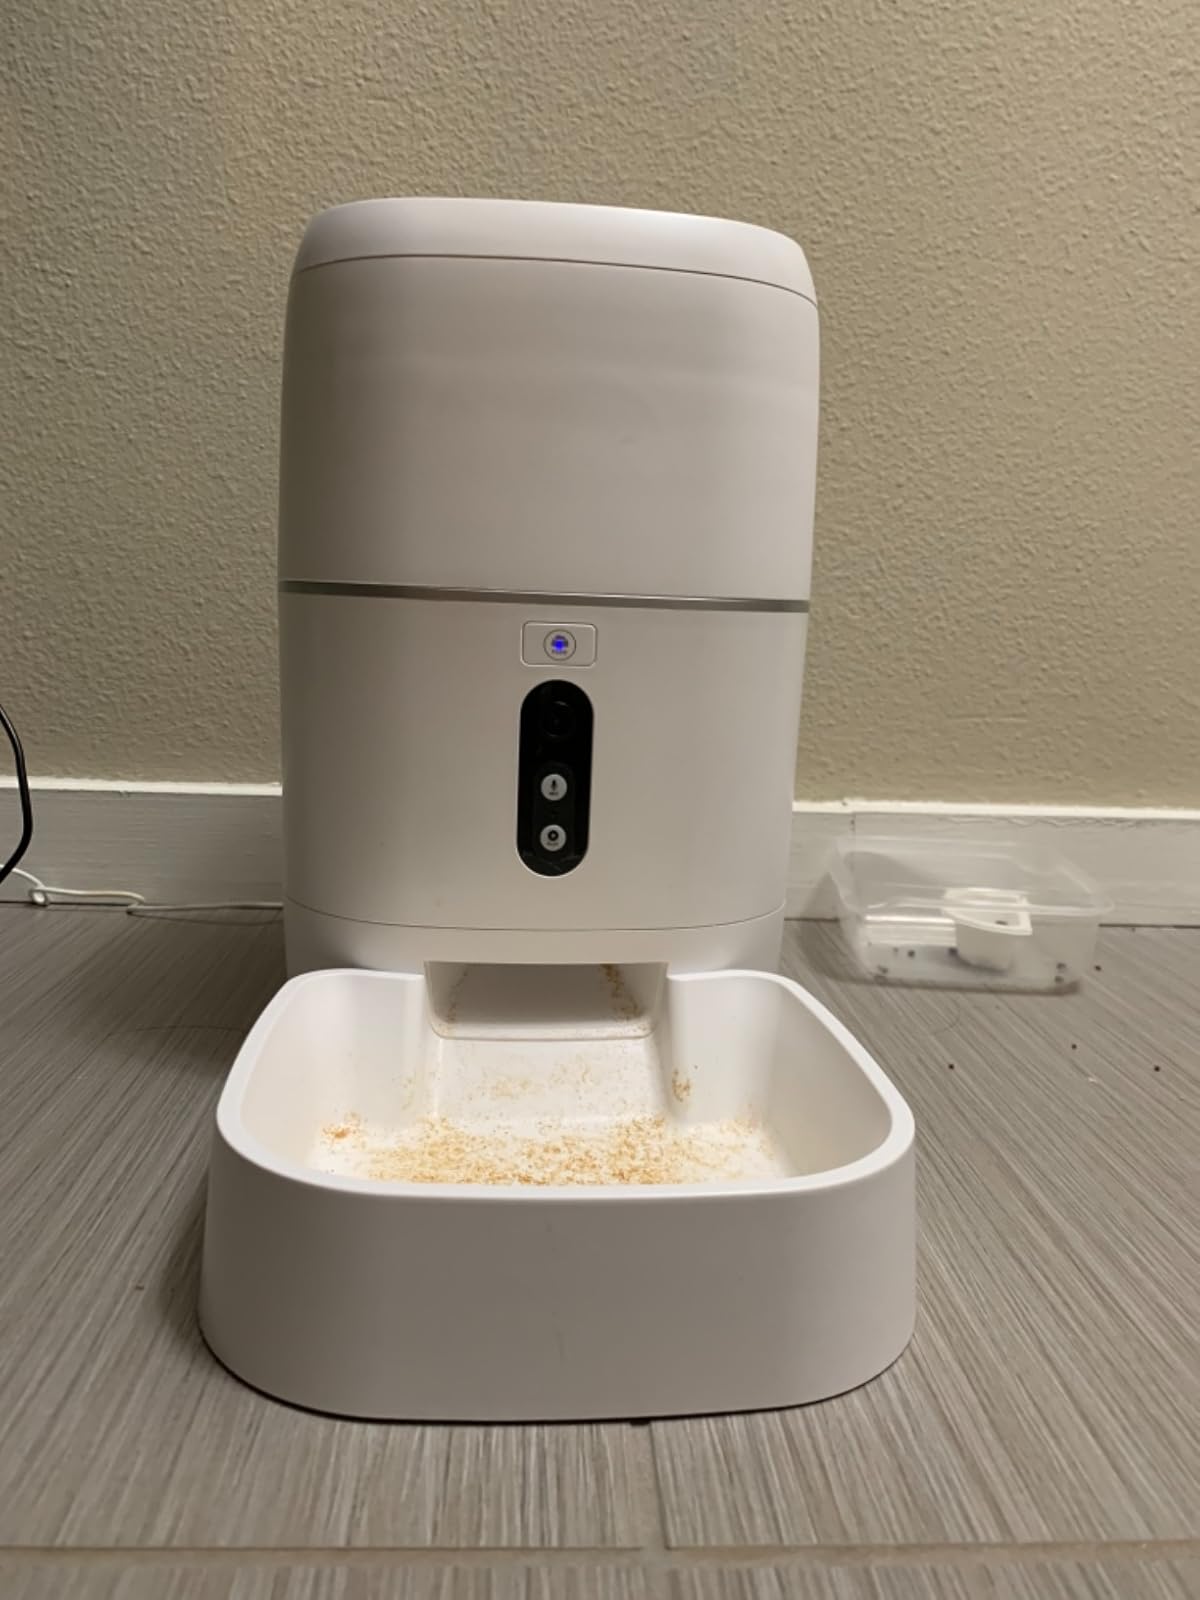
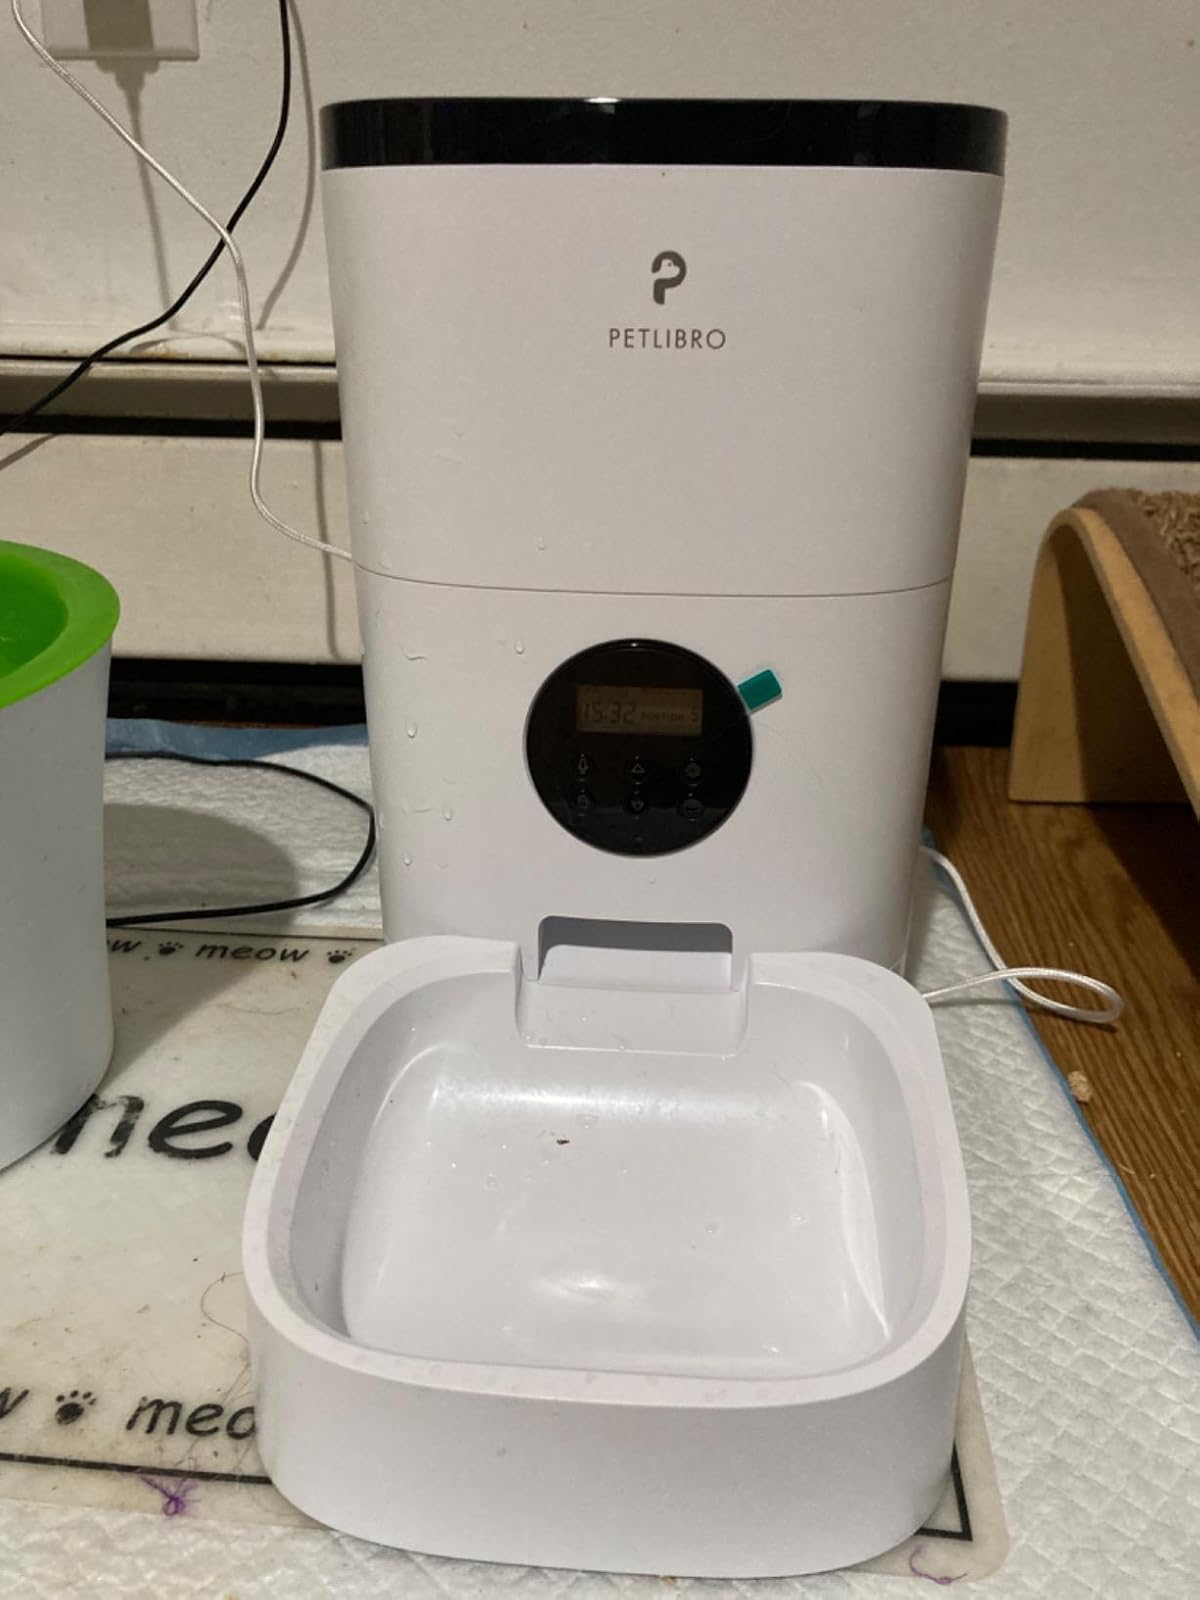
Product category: items_feeder
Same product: no